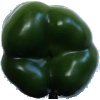
Label: Pepper Green 1